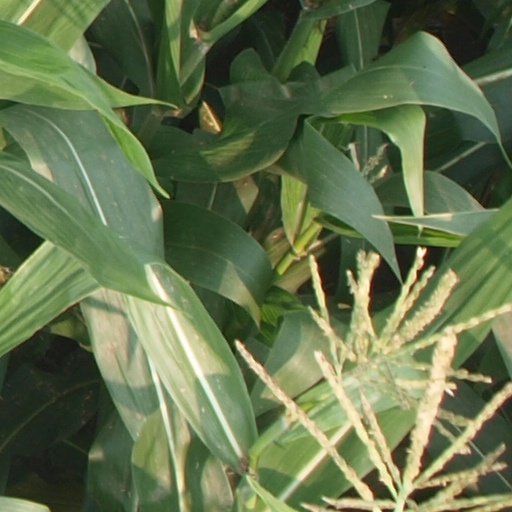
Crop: maize; corn